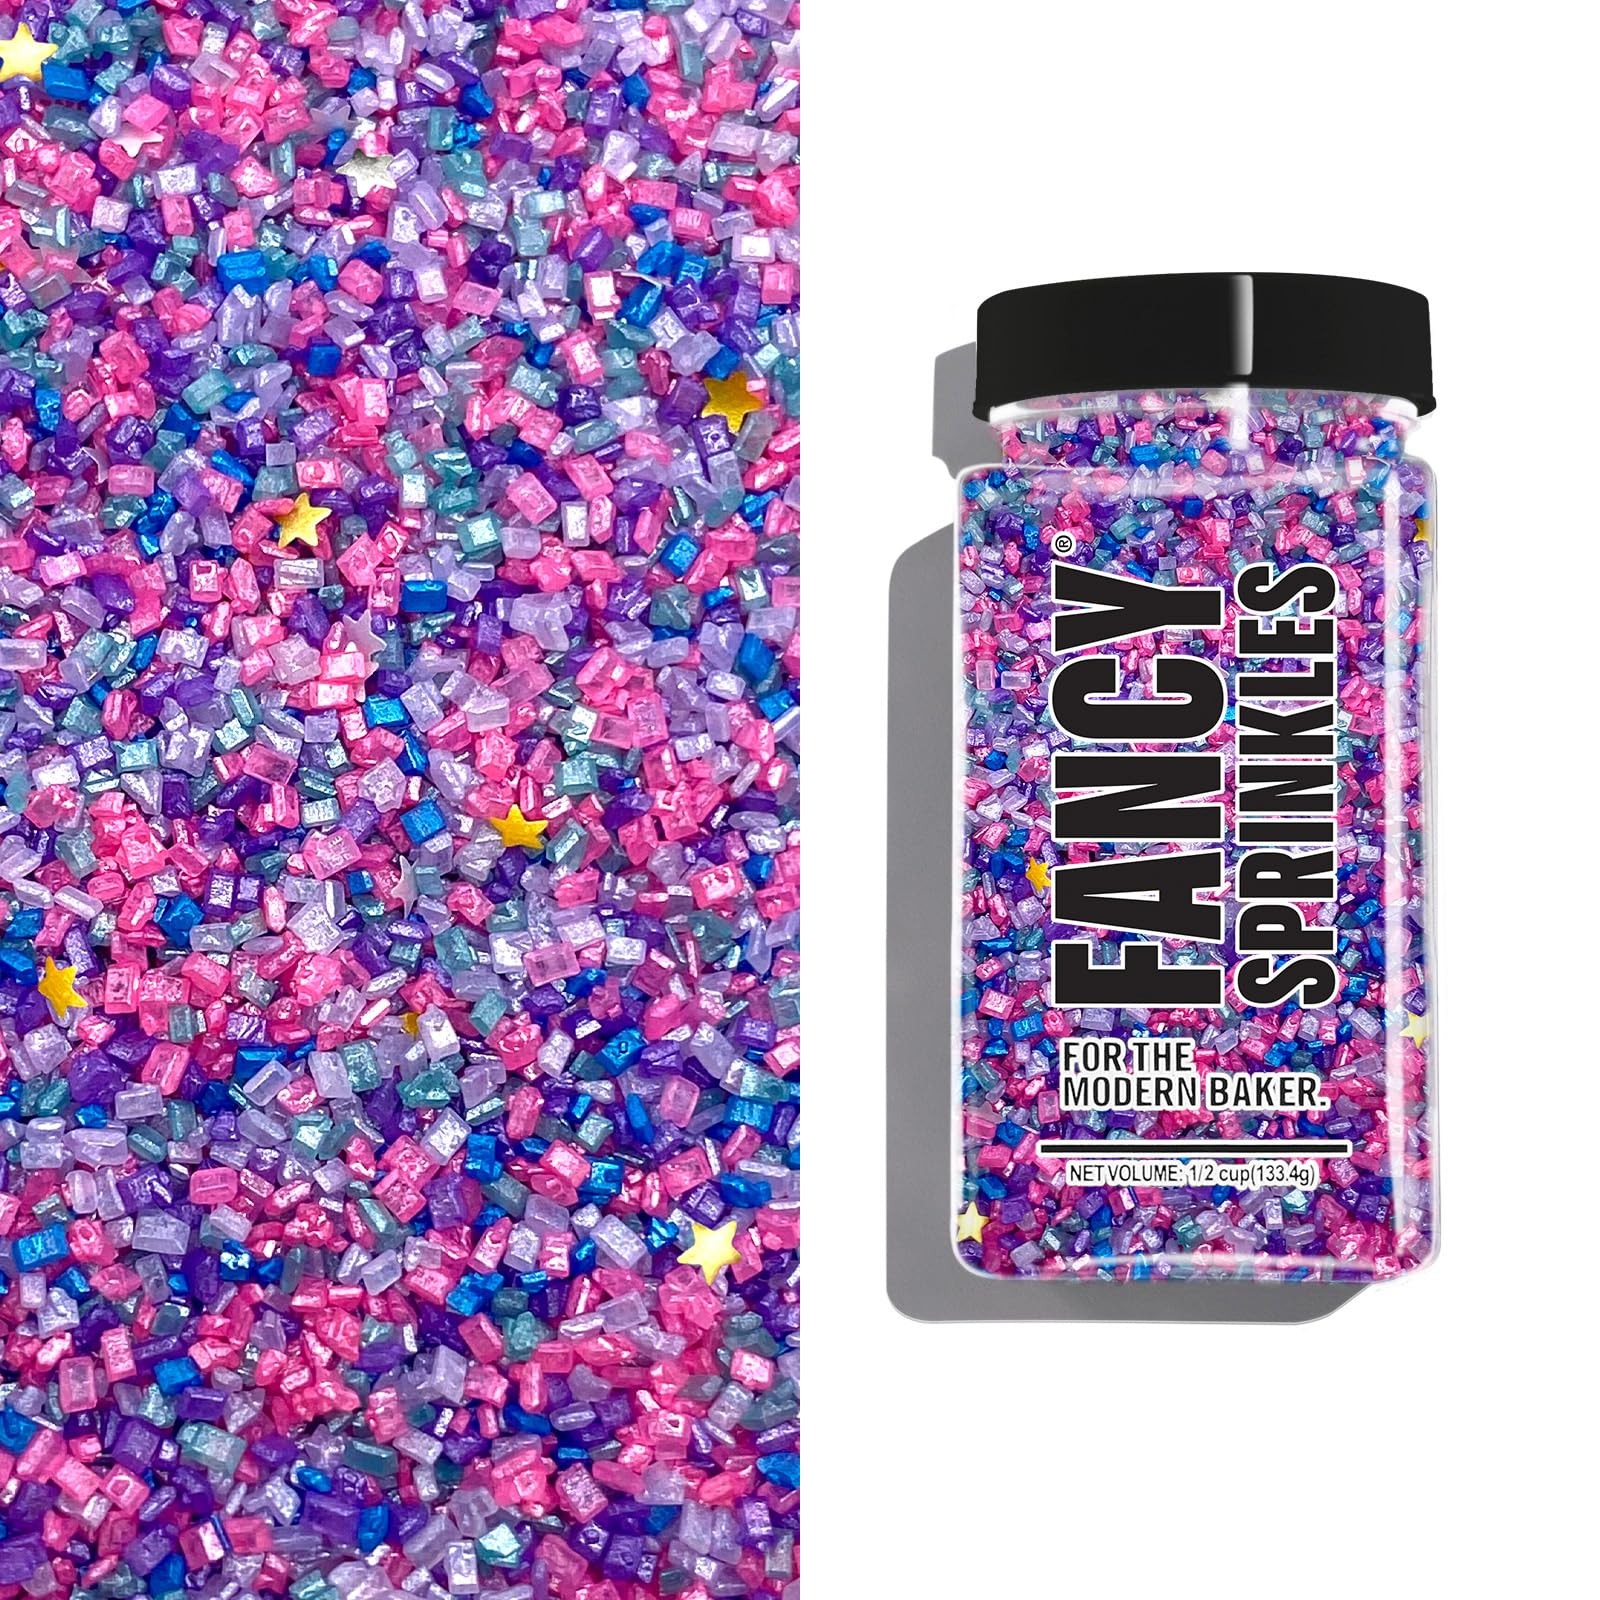
Item Name: Fancy Sprinkles Chromatica Fancy Sugar Pearlescent Hot Pink, Blue, Purple, White, and Teal Sugar Crystals Flecked with Silver and Gold Mini Edible Glitter Hexagons (4 OZ)
Bullet Point 1: FANCY SUGAR CRYSTALS: Sprinkle Fancy Sugar blends on cookies, cakes, and cupcakes, or rim a cocktail or champagne flute with a one-of-a-kind glamour and fun.
Bullet Point 2: FANCY SPRINKLES ORIGINAL: A plane of existence. Chromatica Fancy Sugar is a colorful phenomenon of pearlescent hot pink, blue, purple, white, and teal sugar crystals flecked with silver and gold mini edible glitter hexagons. Dive deep into that place in your heart.
Bullet Point 3: EVERYDAY ENTERTAINING: This mutli-dimensional sugar blend is perfect for birthday parties, girl’s nights out, celebrations, and some treat-yourself-goodness any day of the week.
Bullet Point 4: INGREDIENTS: Sugar, mica pearlescent pigments, titanium, dioxise, iron oxide, FD&C Artificial Colors, Caramine, Confectionary Glaze, carnauba wax, HPMC, propylene glycol
Value: 1.0
Unit: Count

Price: 12